2012 United States men's Olympic basketball team

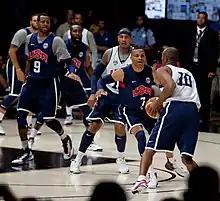
The 2012 team practicing in Washington, D.C.

The 2012 team consisted of returning 2008 Olympic gold medal winners small forwards LeBron James and Carmelo Anthony, point guards Chris Paul and Deron Williams, and shooting guard Kobe Bryant. It also featured 2010 World Championship winners small forwards Kevin Durant and Andre Iguodala, power forward Kevin Love, center Tyson Chandler, and point guard Russell Westbrook. Players earning All-NBA honors in the 2011–12 NBA season included Bryant, Durant, James and Paul on the first team; second-teamers Love and Westbrook; and Anthony and Chandler from the third team.